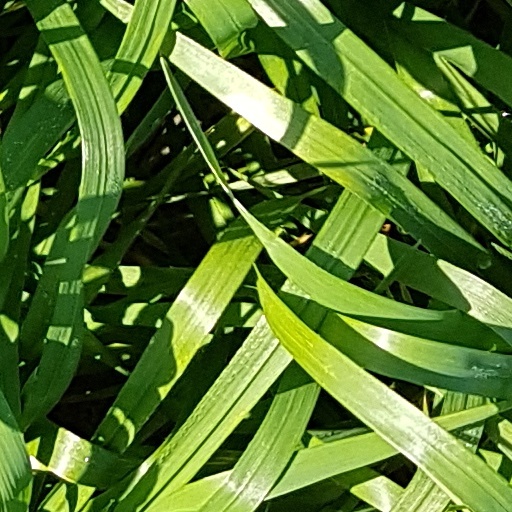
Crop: wheat